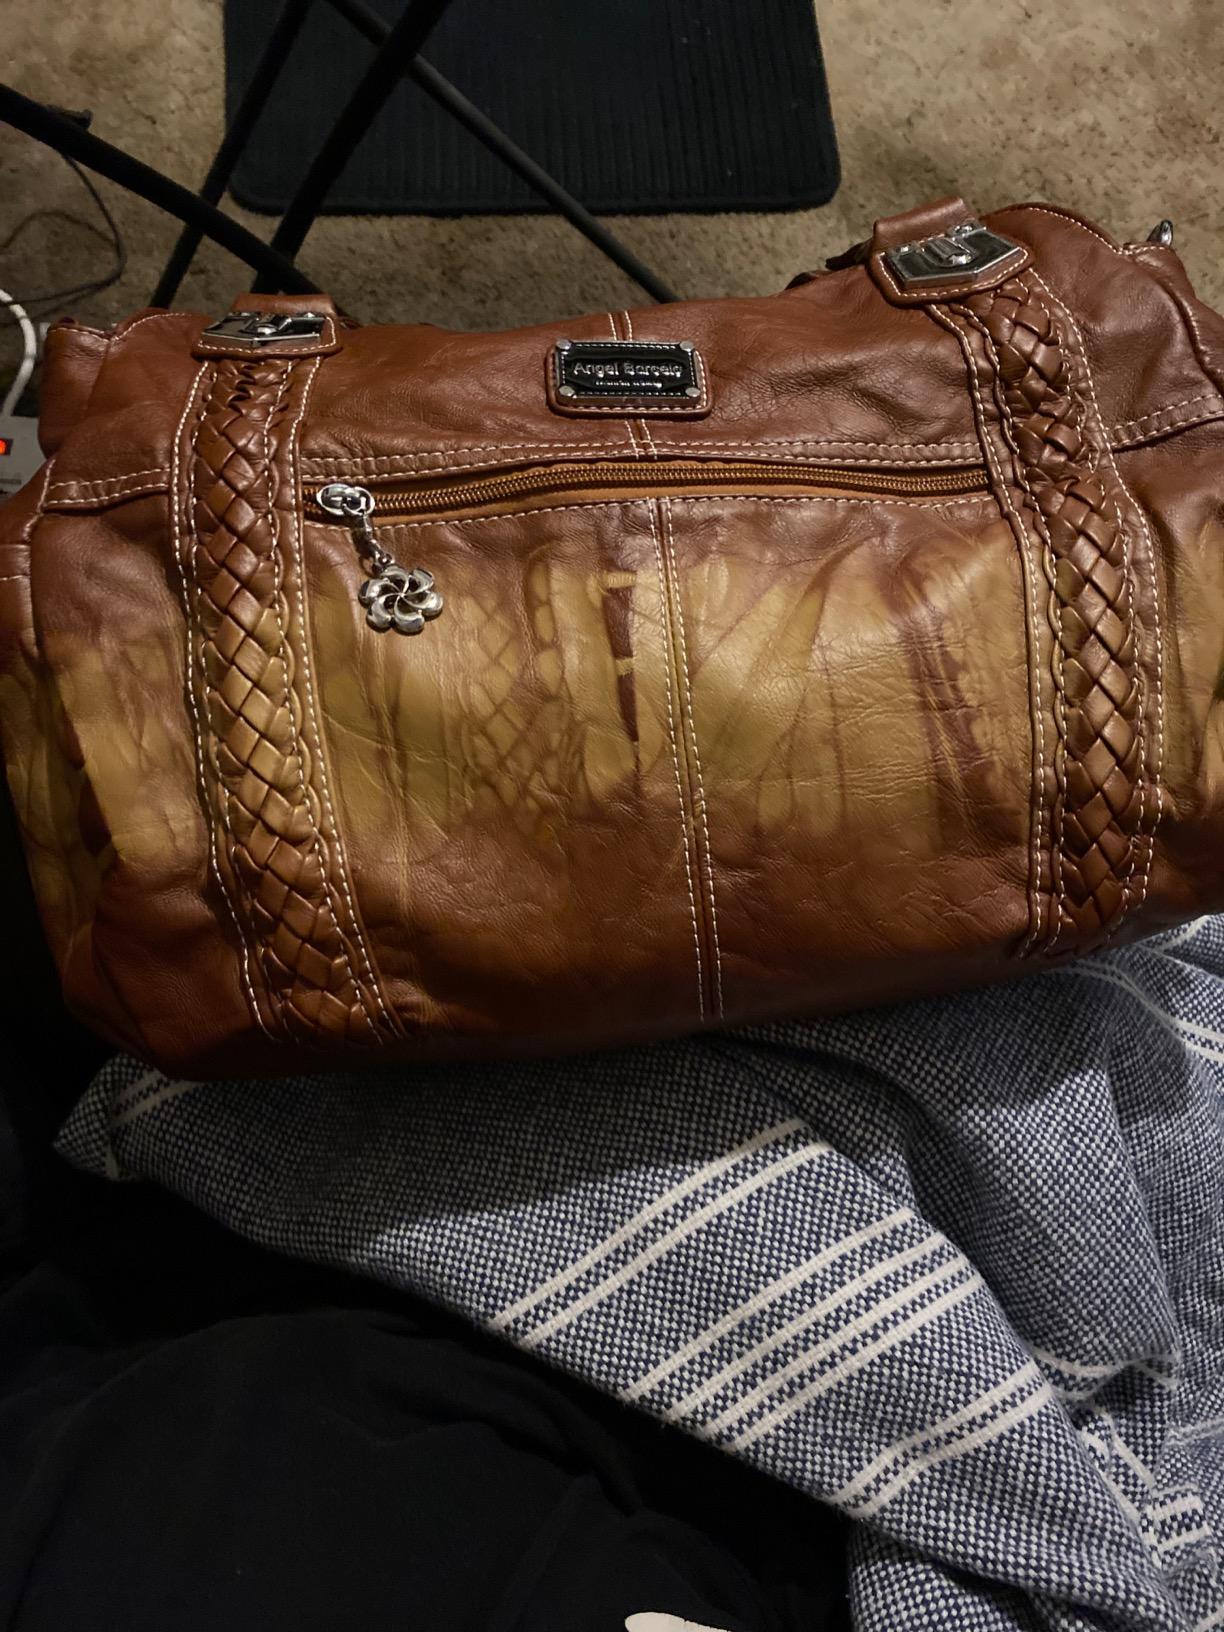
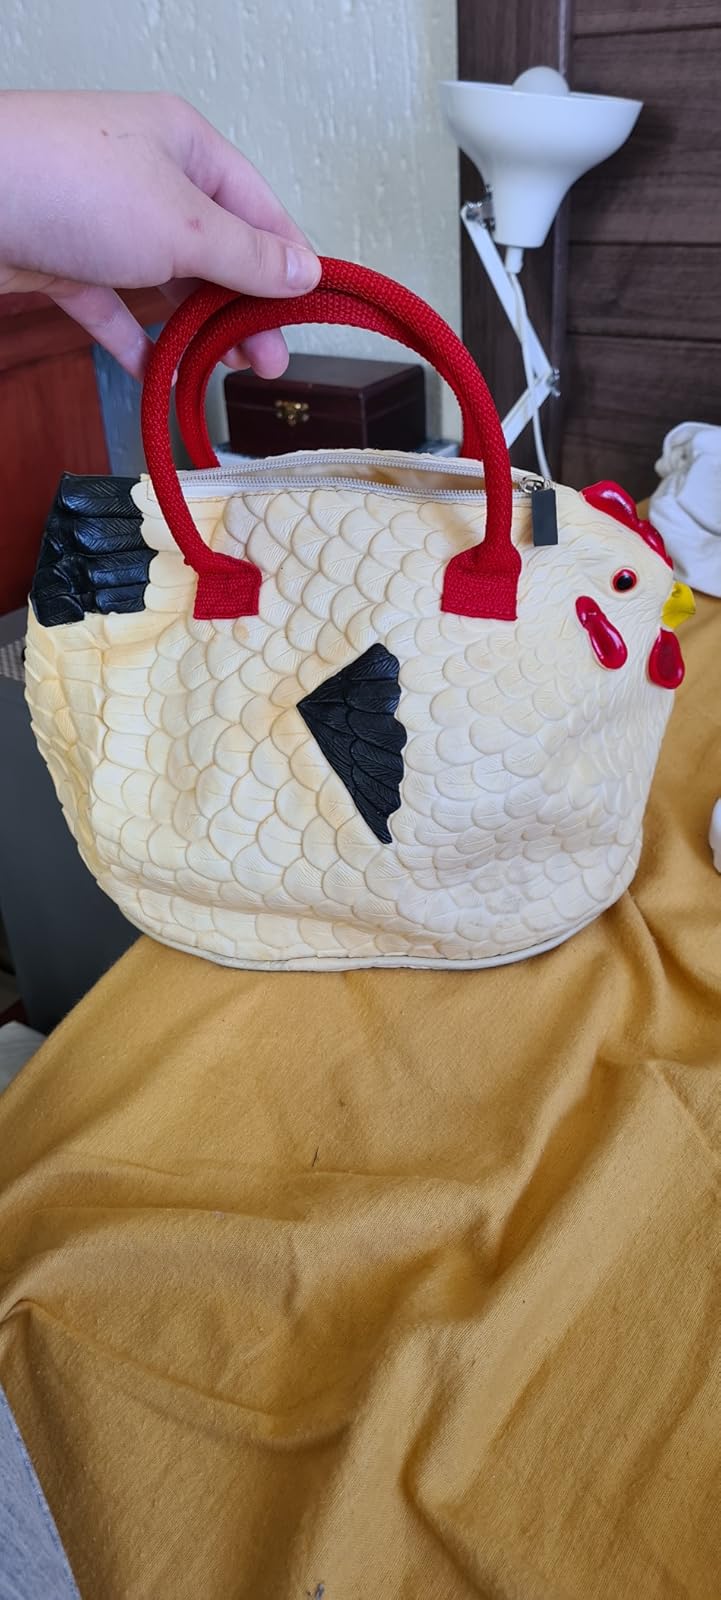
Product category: accessories_handbag
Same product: no